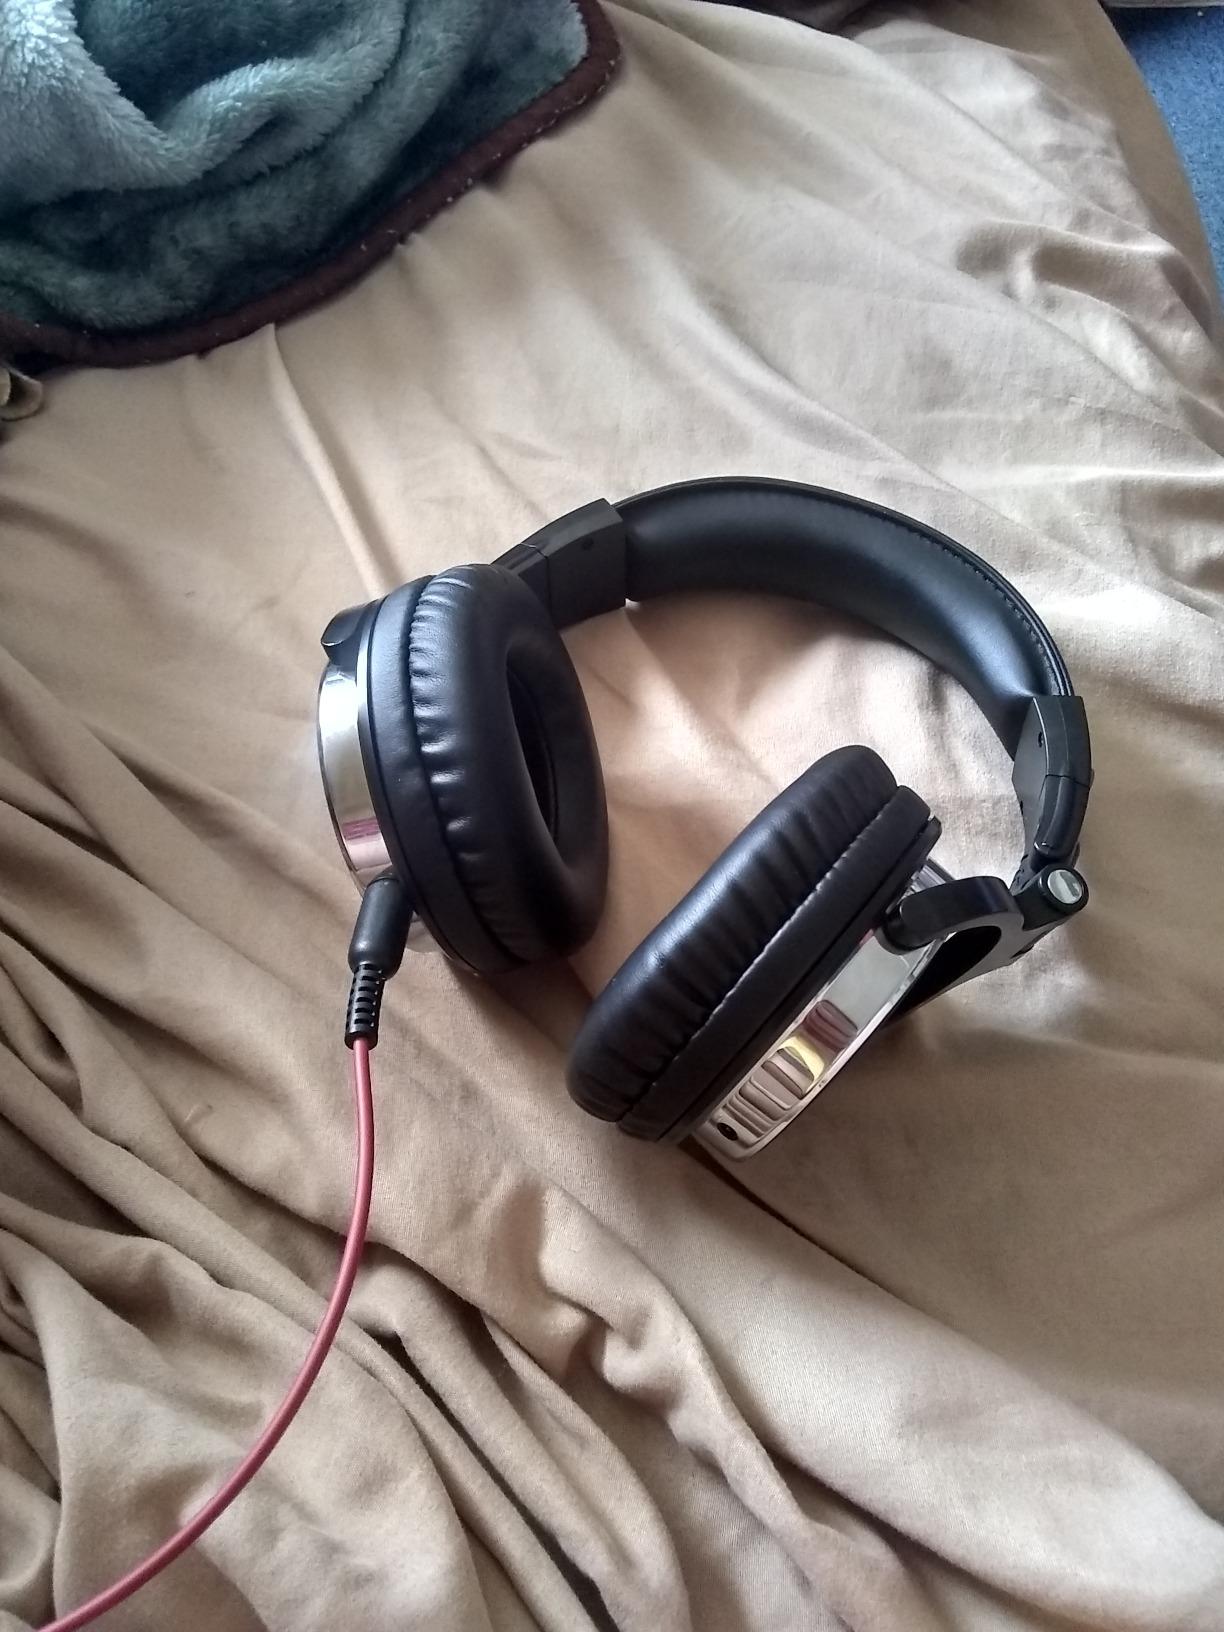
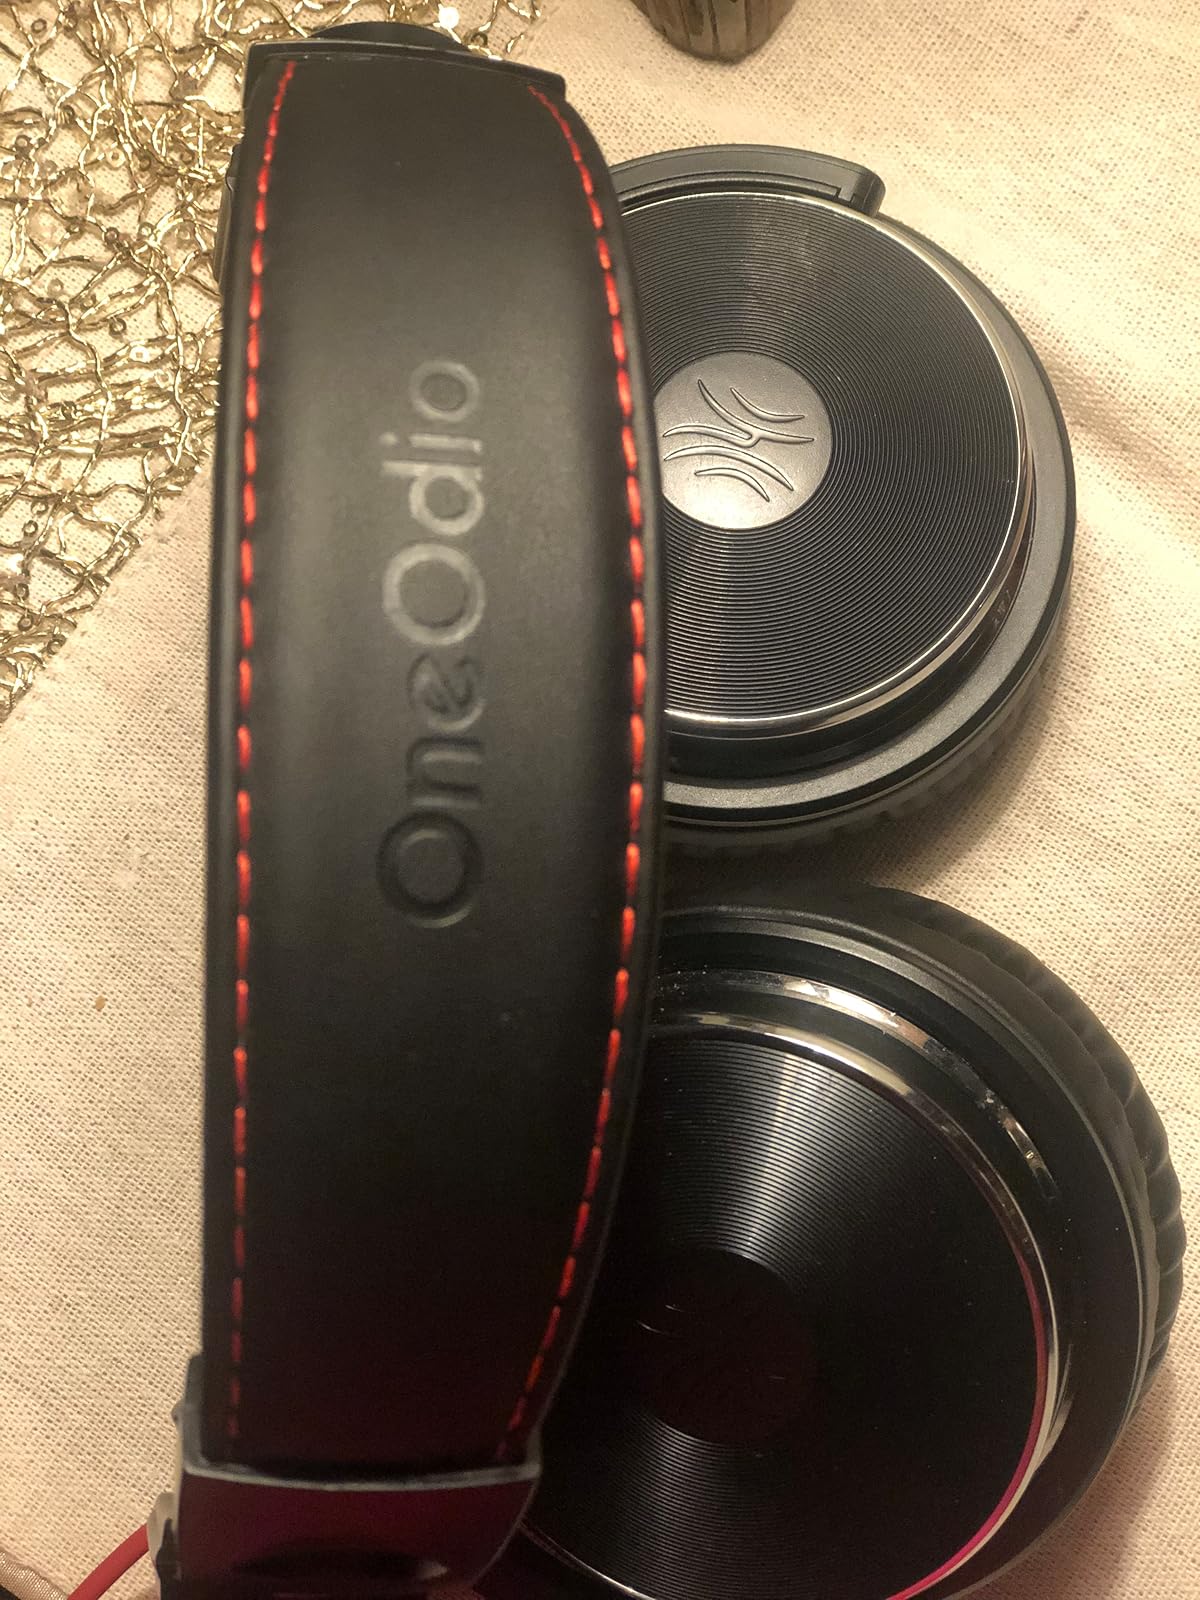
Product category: headphones
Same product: yes